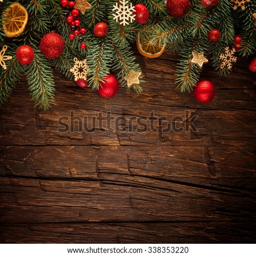
christmas fir tree with decoration on a wooden board .